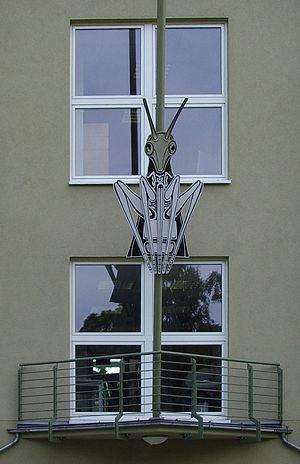
Institut entomologique national allemand, œuvre d'art au-dessus de l'entrée principale